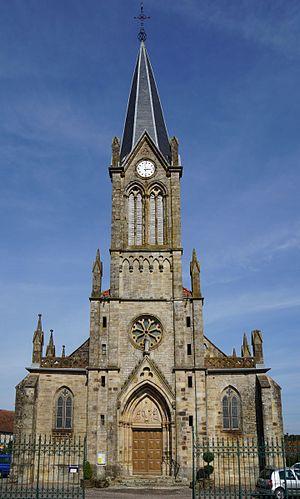
Église Saint-Valbert de Frahier-et-Chatebier.
Frahier-et-Chatebier est une commune française située dans le département de la Haute-Saône, en région Bourgogne-Franche-Comté.